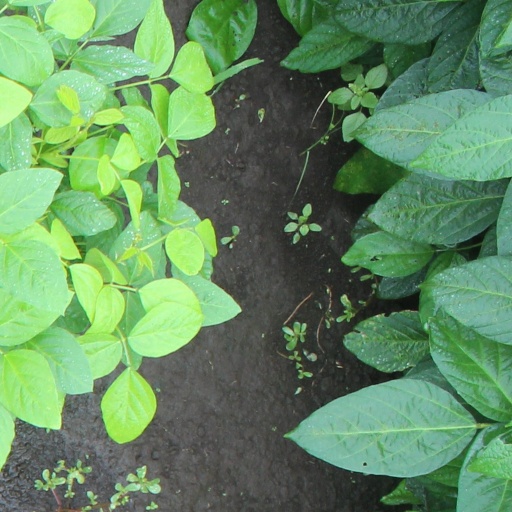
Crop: soybean